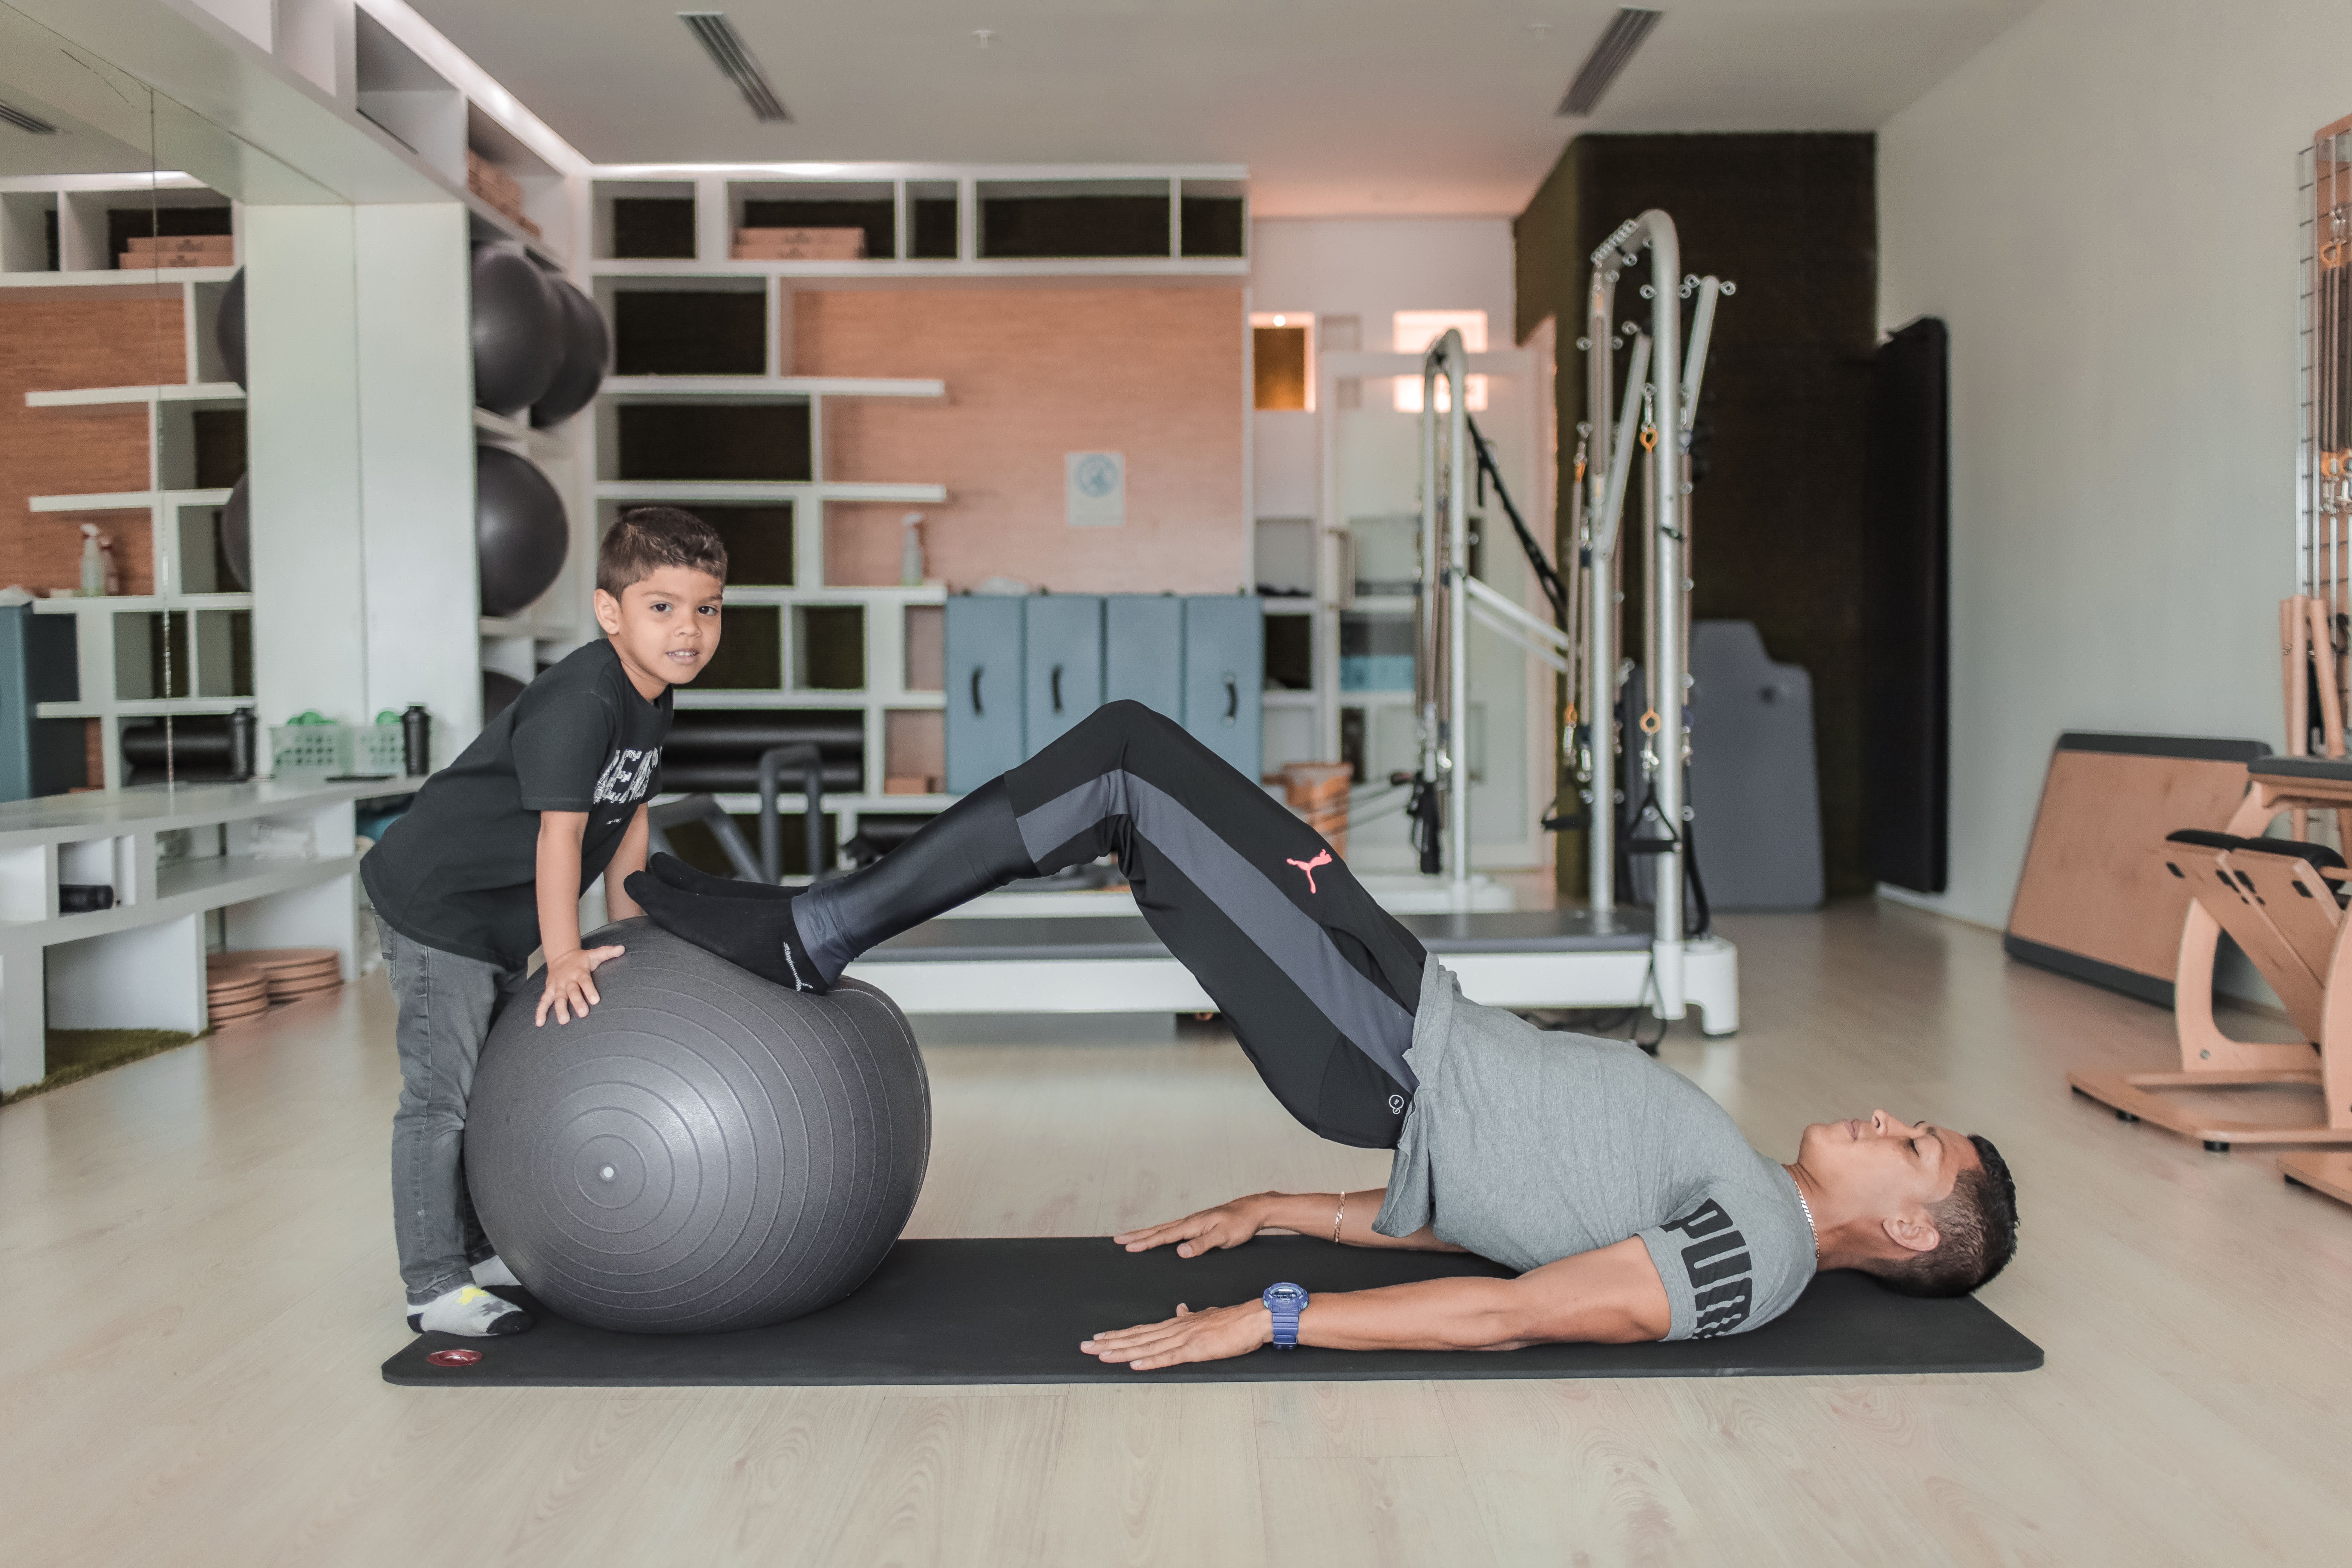
swiss ball, ball, physical fitness, exercise equipment, exercise, pilates, leg, abdomen, shoulder, fitness professional, medicine ball, physical therapy, arm, personal trainer, joint, strength training, room, knee, sports training, crunch, circuit training, chest, training, trunk, thigh, human leg, stretching, sports equipment, balance, stomach